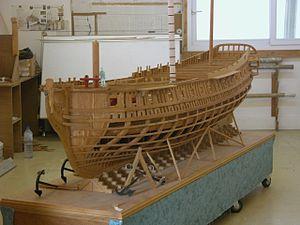
ModÃ¨le de l'Hermione utilisÃ© sur le chantier (Rochefort) - Septembre 2006 - Photo personnelle.
Ce glossaire maritime liste les principaux termes techniques utilisés par le monde maritime et les marins.
L’Hermione est une réplique du navire de guerre français Hermione, un trois-mât carré, en service de 1779 à 1793, reconstruite dans l'ancien arsenal de Rochefort à partir de 1997 et lancée en eaux salées le 7 septembre 2014.
Les couples, sont en termes de marine, des pièces de construction à deux branches qui s'élèvent symétriquement, de chaque côté de la quille, jusqu'à la hauteur du plat-bord. Les couples forment avec la quille, l'étrave et l'étambot, ce qu'on appelle la charpente, le squelette, la carcasse ou le bois tors du navire; ils en sont, en quelque sorte, les côtes, ils en déterminent la forme; c'est sur eux que se clouent les bordages de la carène, ceux de la muraille et les vaigres. La position des couples se vérifie par le balancement et le perpignage. Les couples forment la membrure dans un grand bateau; dans un petit bateau la membrure est constituée de membres.